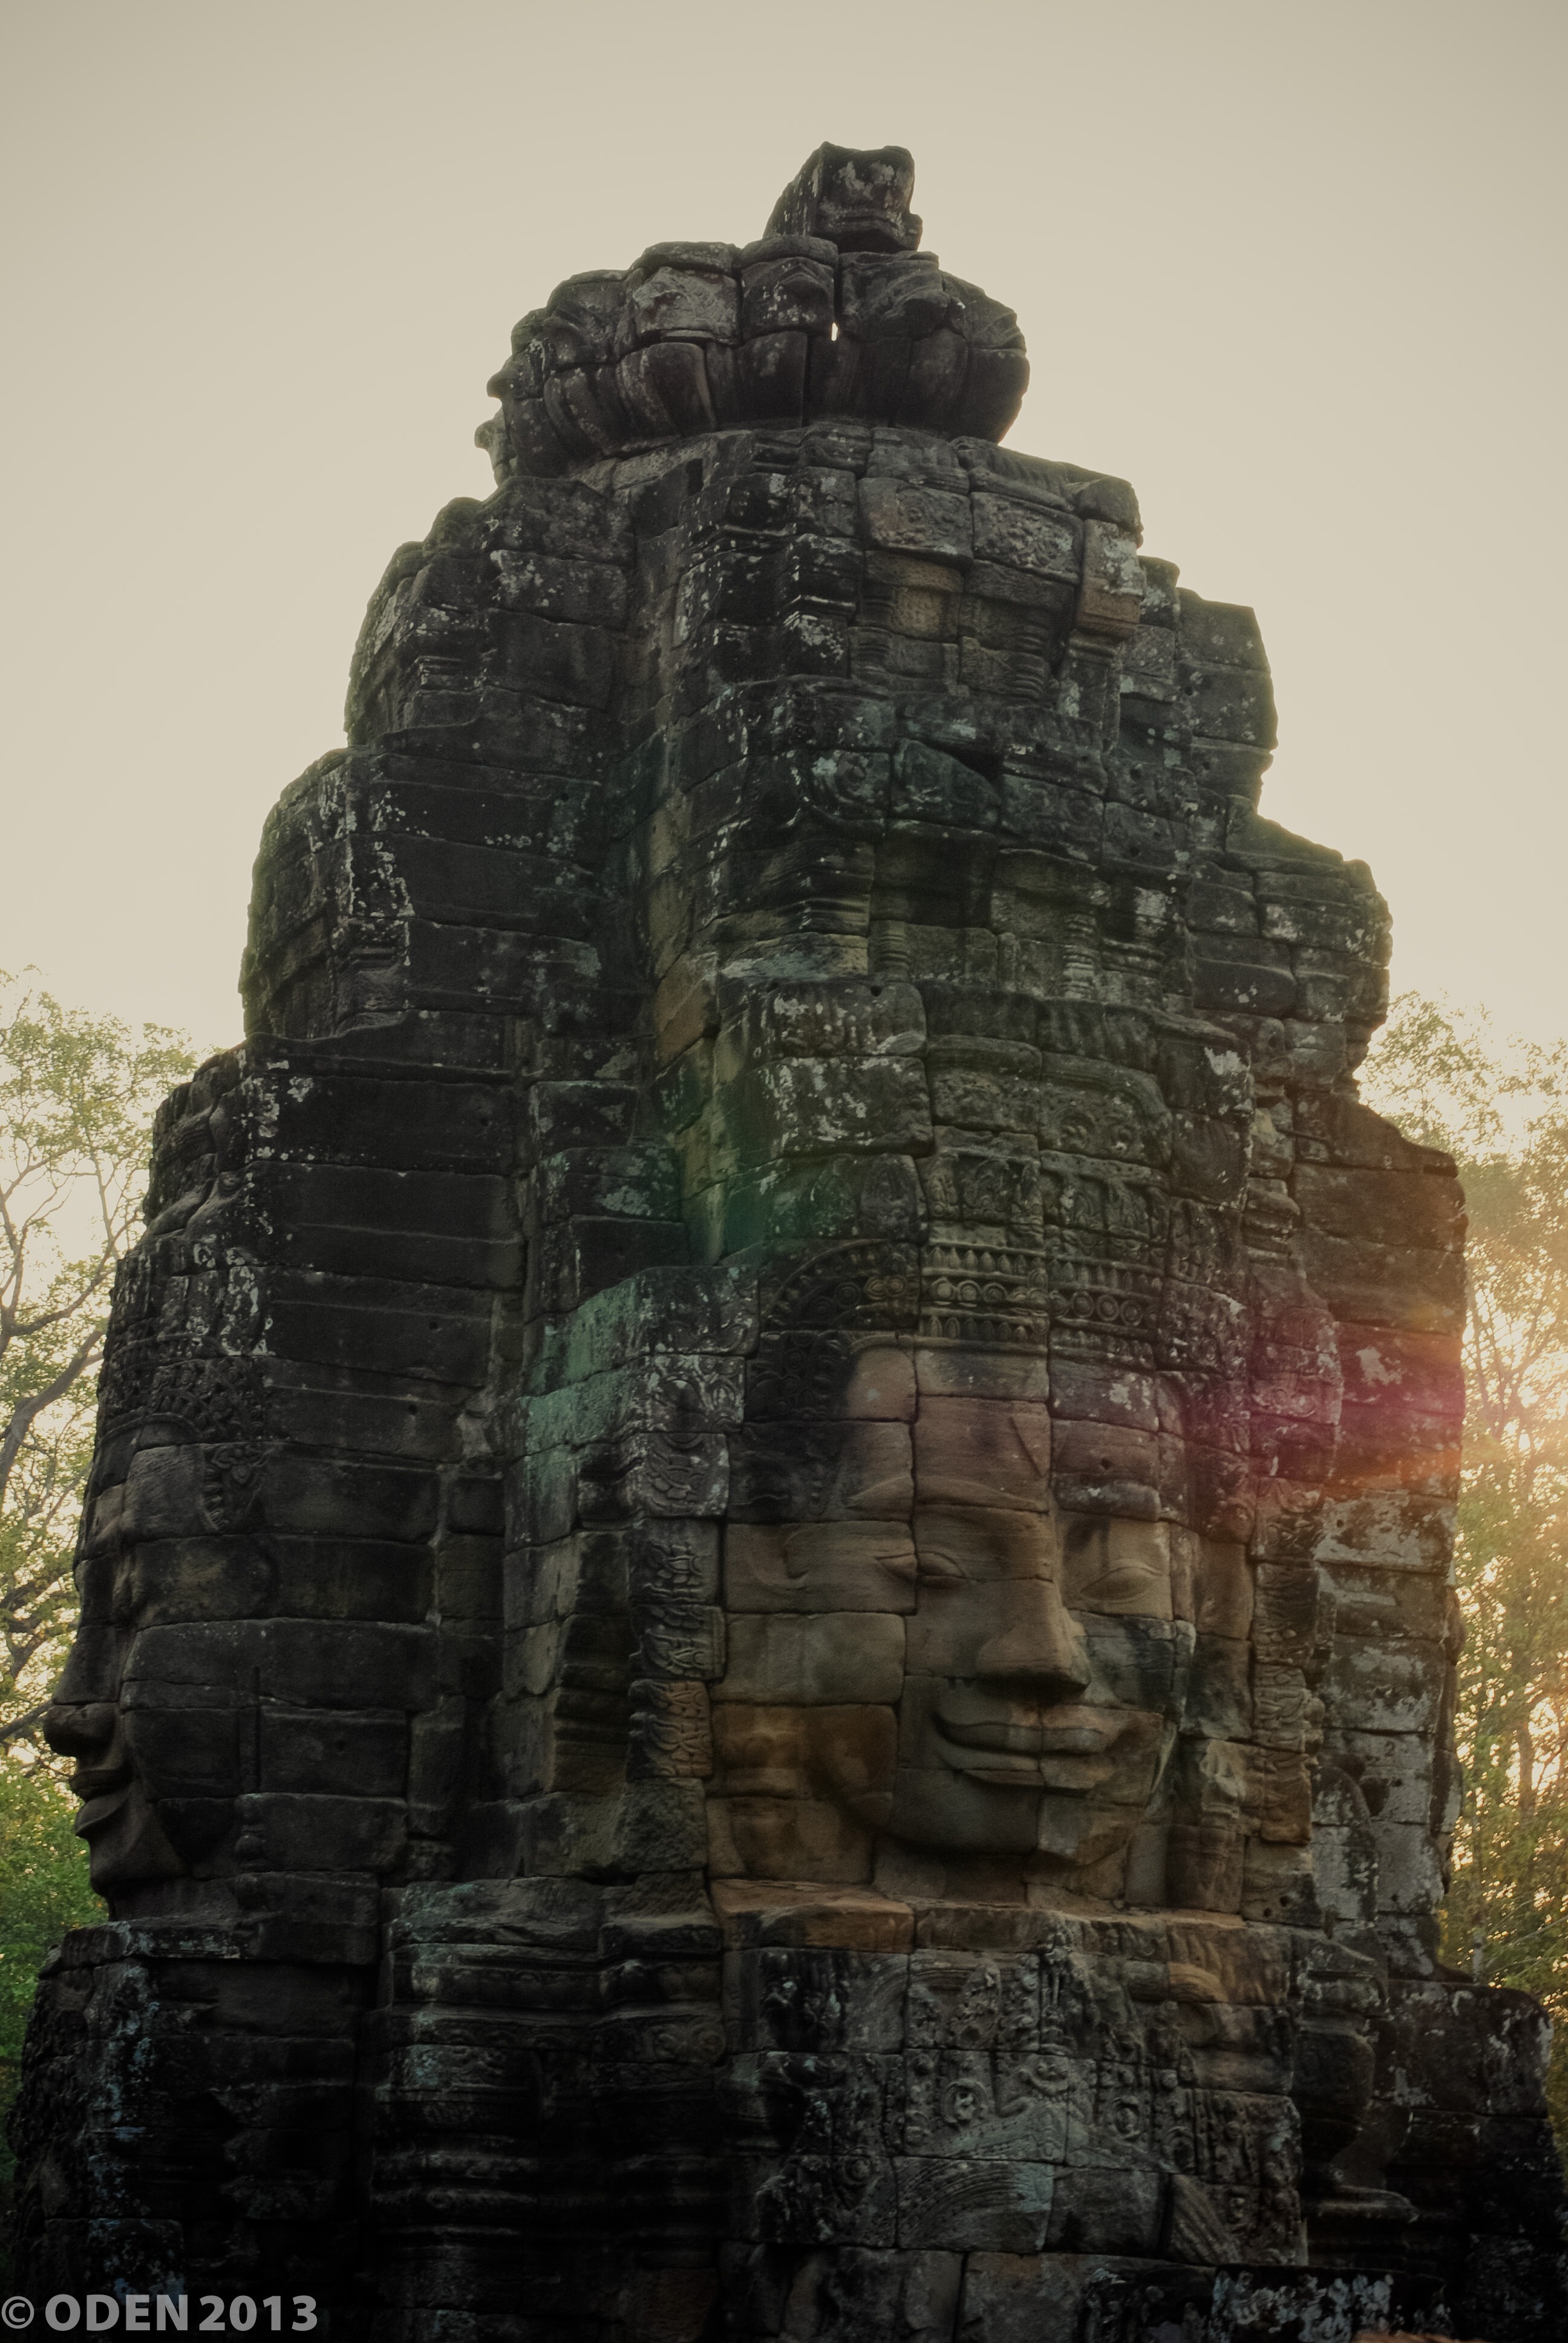
rock, architecture, sunrise, building, stone, monument, statue, buddhist, landmark, terrain, face, sculpture, mask, temple, ruins, culture, tomb, angkor wat, monolith, archaeological site, hindu temple, gautama buddha, ancient history, maya civilization